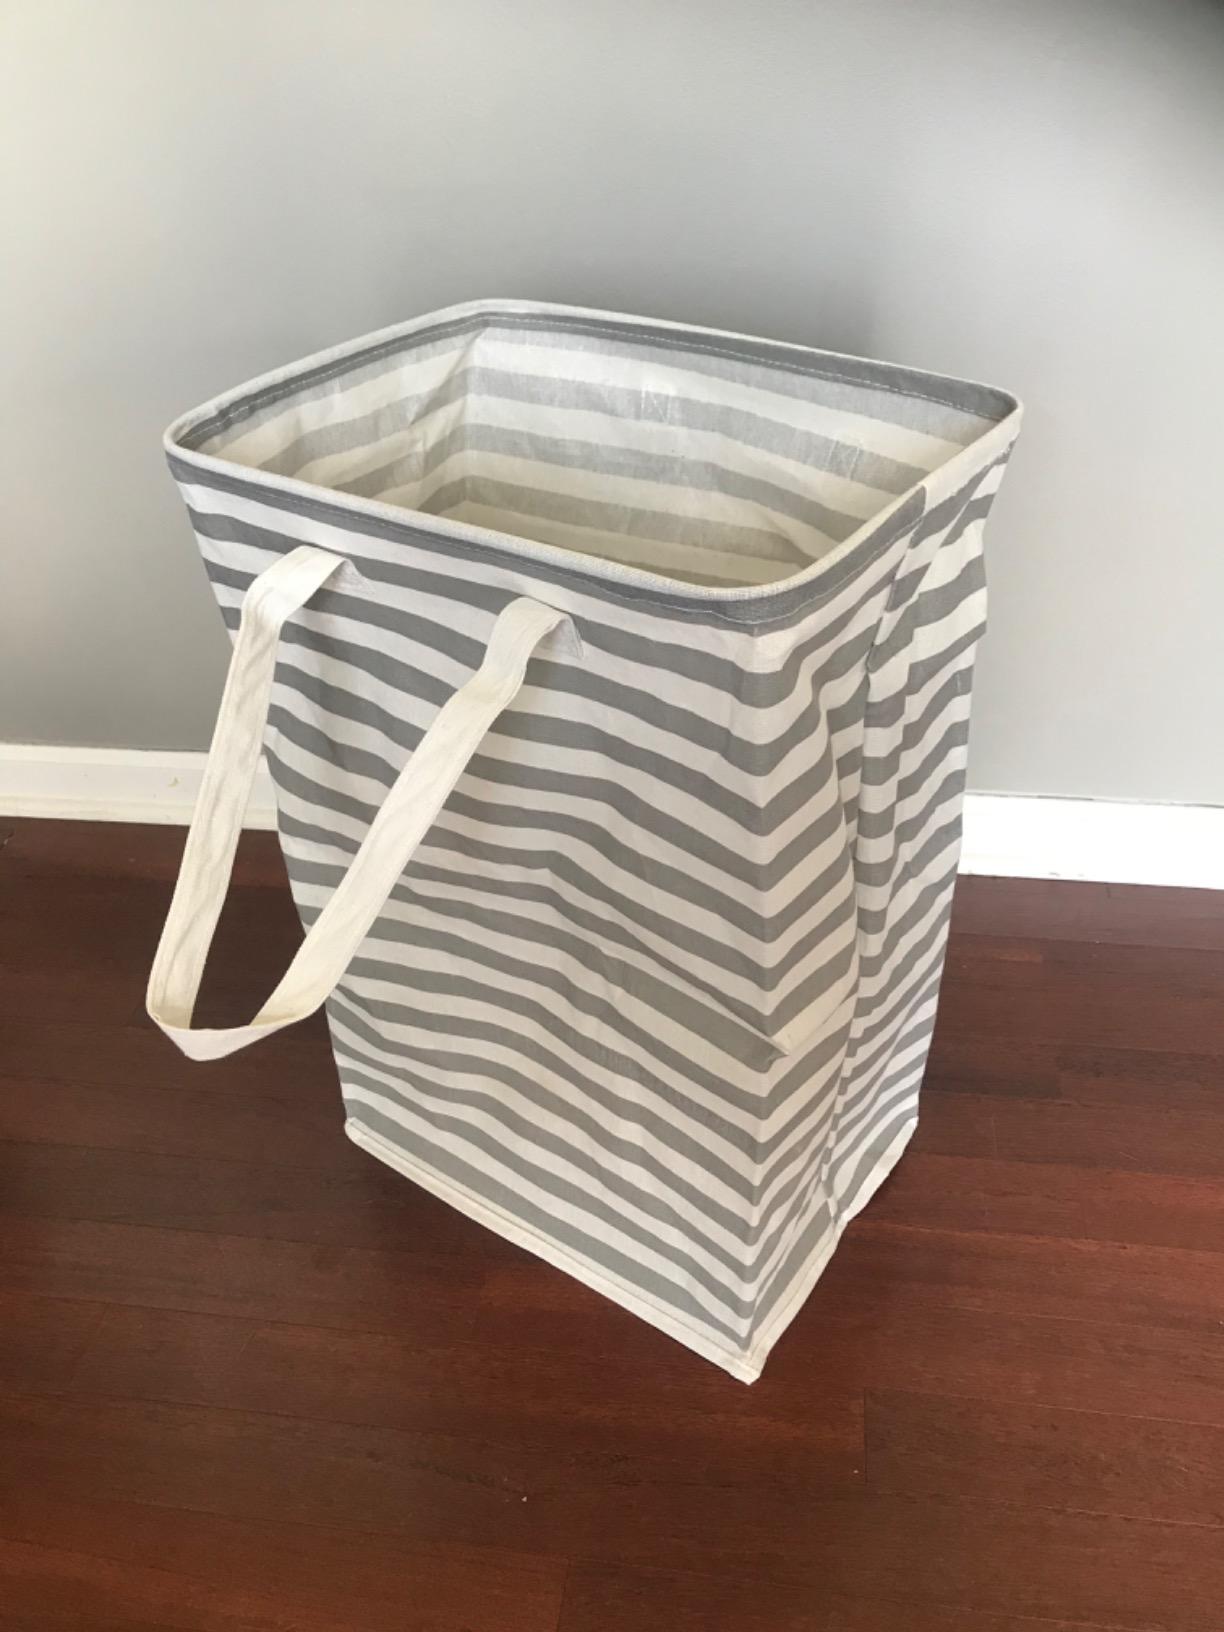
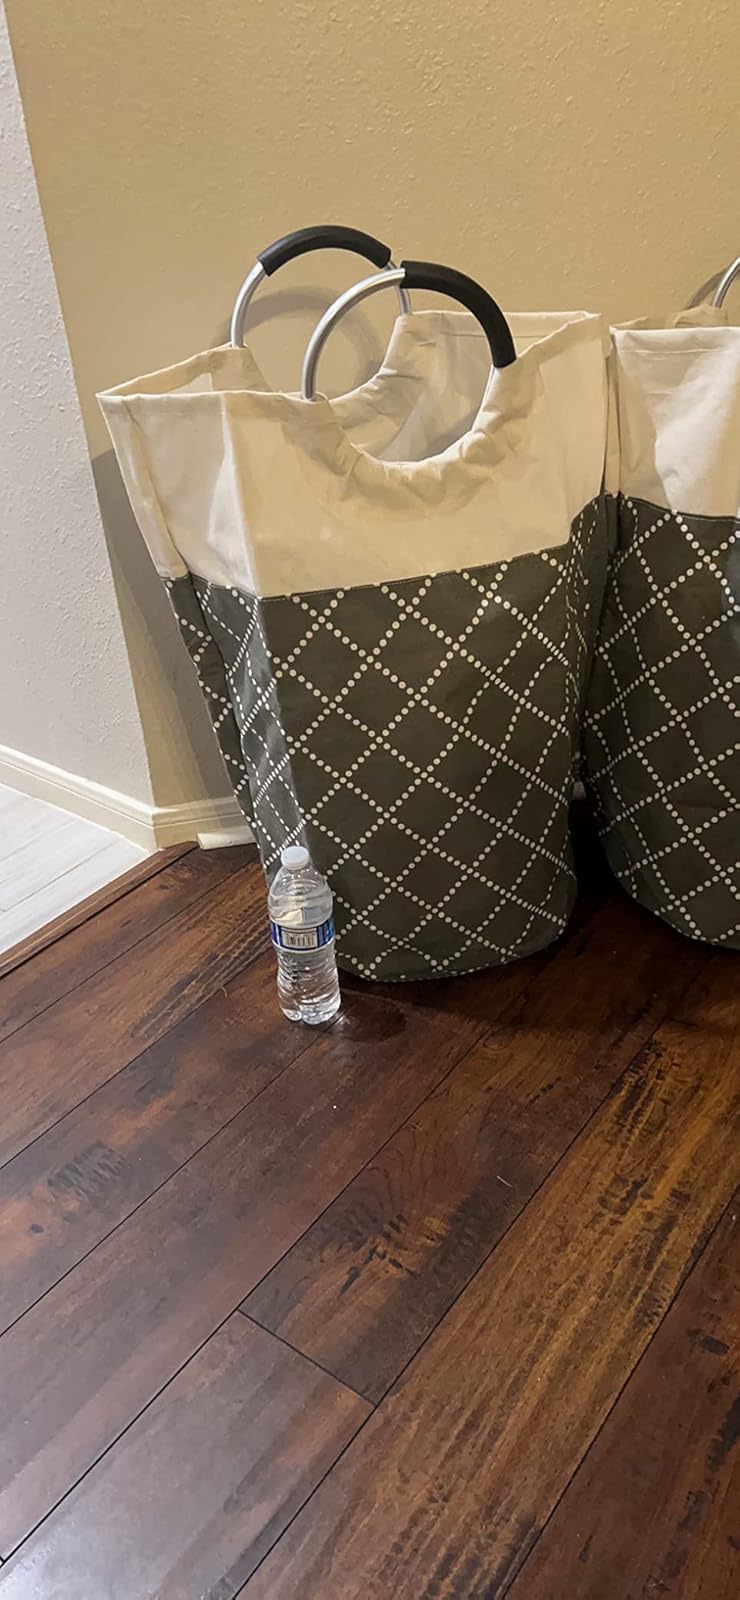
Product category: items_hamper
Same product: no